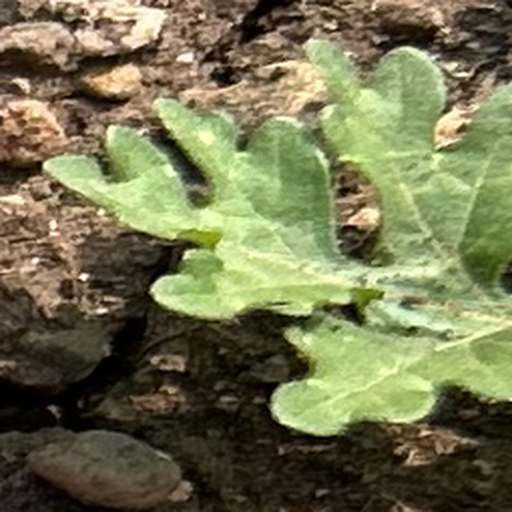
Weed species: Gajar_gavat_(Parthenium hysterophorus)